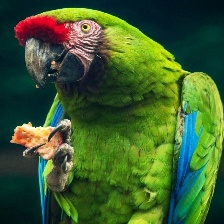
Species: MILITARY MACAW
Scientific name: ARA MILITARIS
ImageNet parent category: macaw